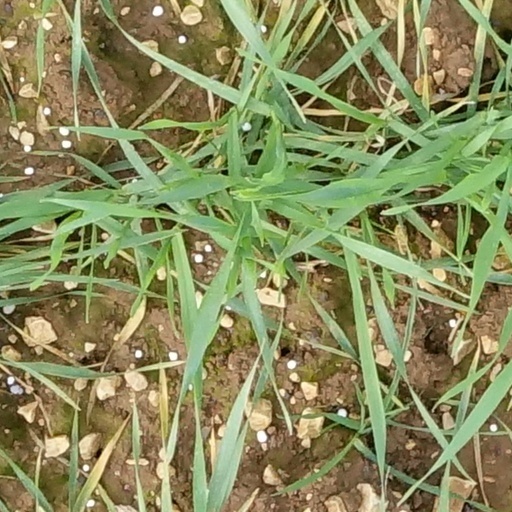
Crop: wheat